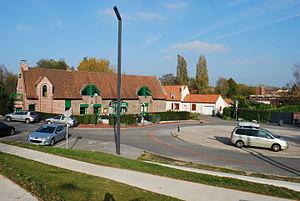
Vue des abords du LaM (Musée d'Art moderne, d'Art contemporain et d'Art brut, Lille métropole).